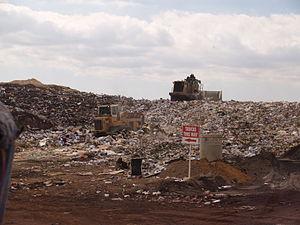
La gestion des déchets, une des branches de la rudologie appliquée, regroupe la collecte, le négoce et courtage, le transport, le traitement, la réutilisation ou l'élimination des déchets, habituellement ceux issus des activités humaines. Cette gestion vise à réduire leurs effets sur la santé humaine et environnementale et le cadre de vie. Un accent est mis depuis quelques décennies sur la réduction de l'effet des déchets sur la nature et l'environnement et sur leur valorisation dans une perspective d'économie circulaire.